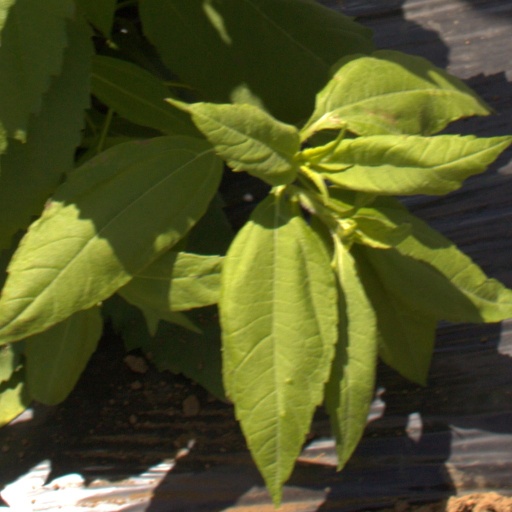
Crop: Jerusalem artichoke